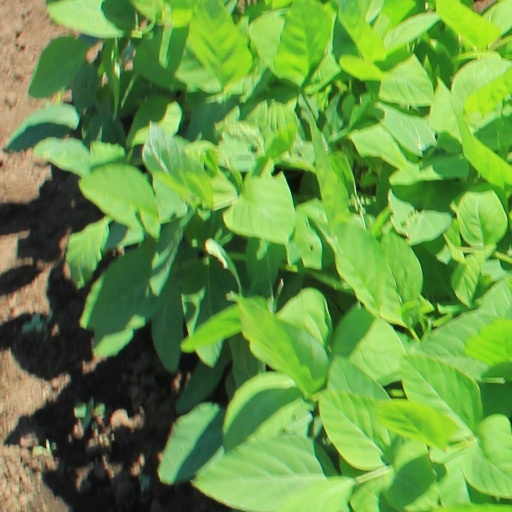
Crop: soybean